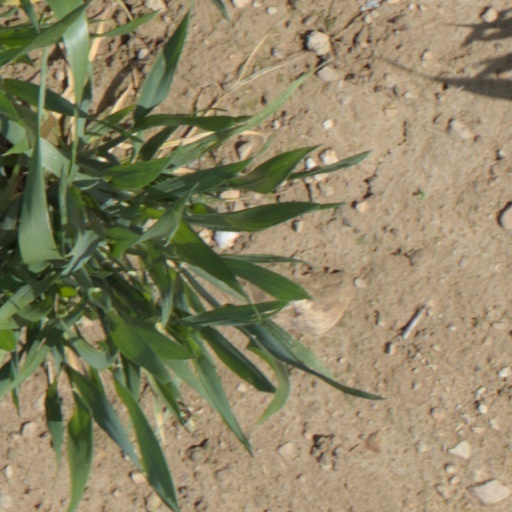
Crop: wheat